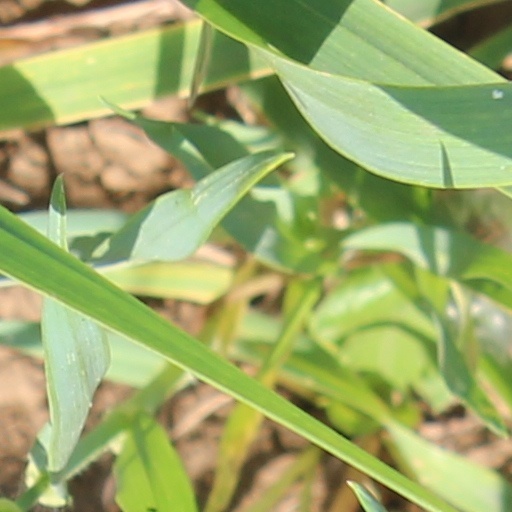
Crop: wheat